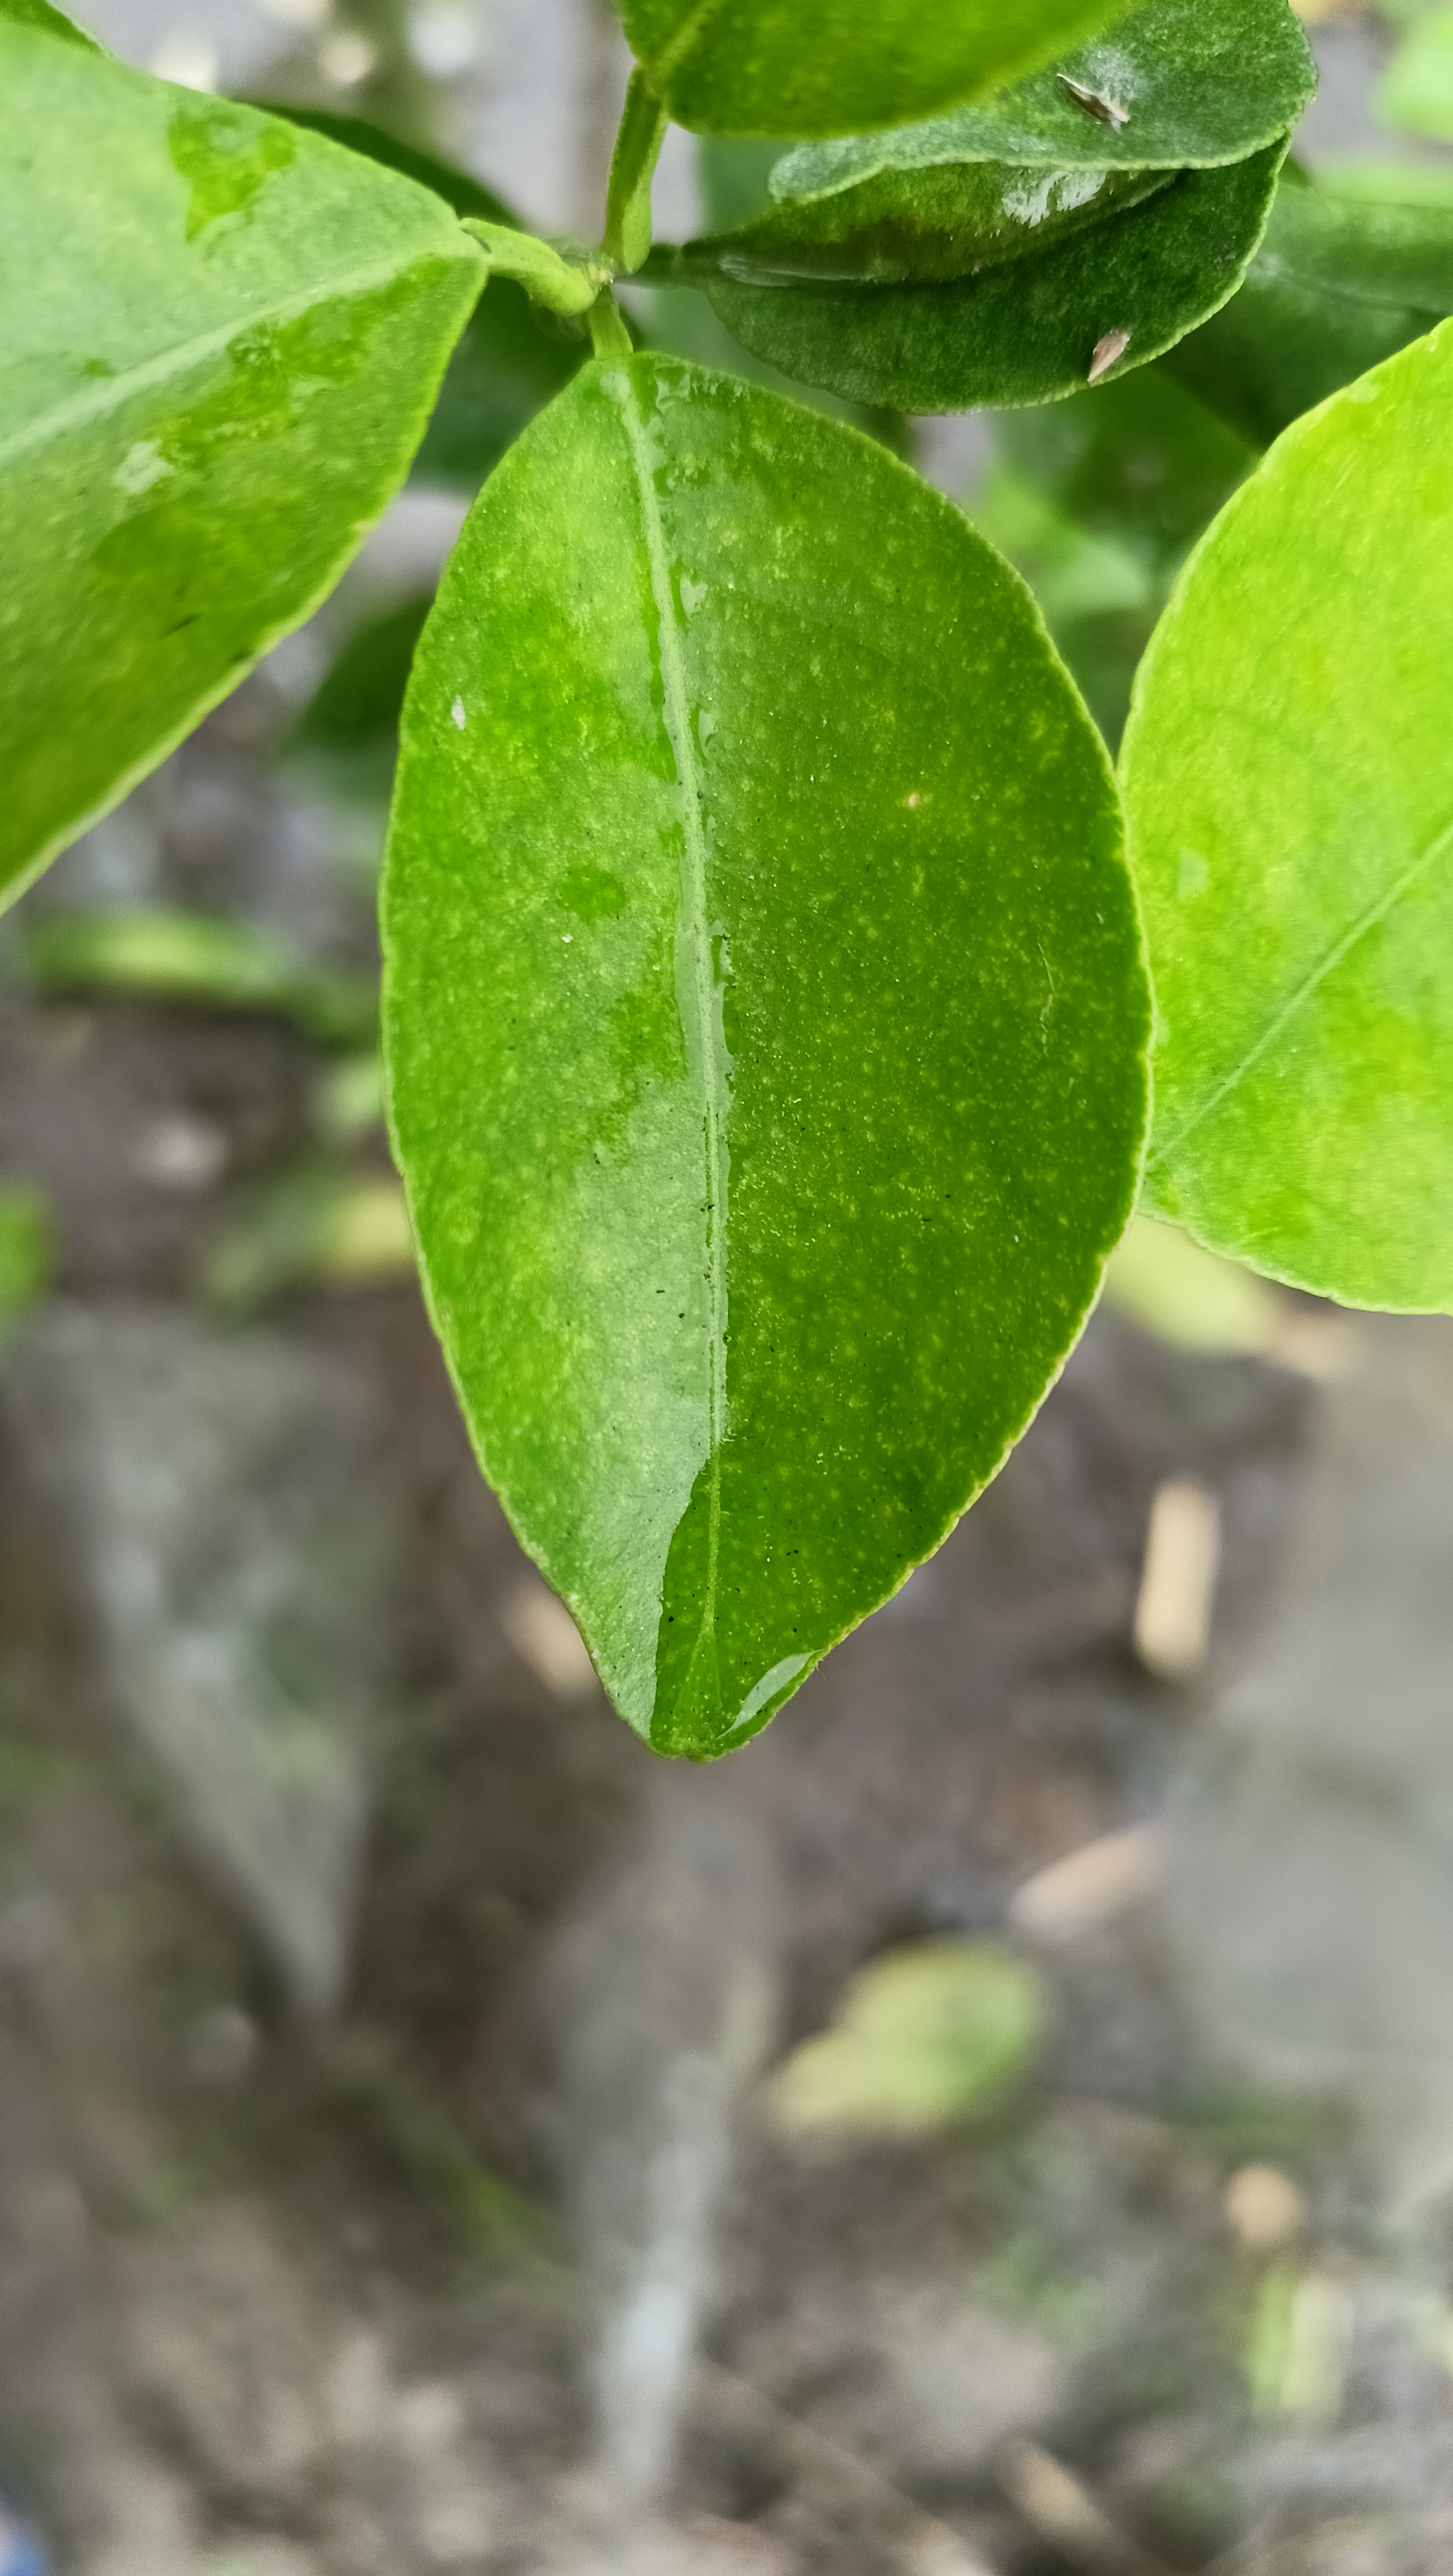
Mandarin leaf variety: China Mishti